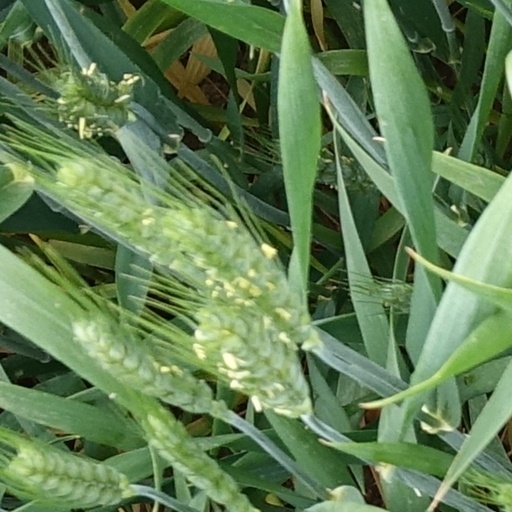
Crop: wheat